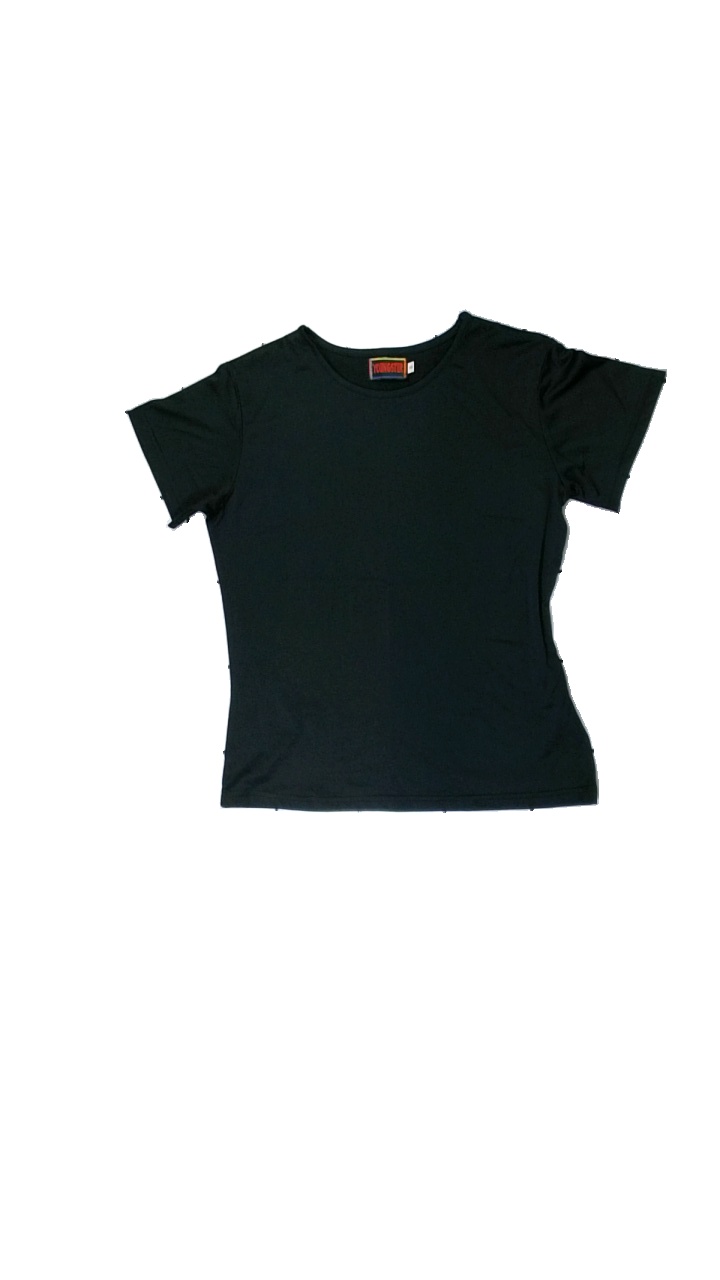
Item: T-shirt (Children)
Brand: Youngster
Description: svart t-shirt
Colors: Black
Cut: Regular
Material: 100% polyester
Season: All
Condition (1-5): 5
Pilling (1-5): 5
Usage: Reuse
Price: <50